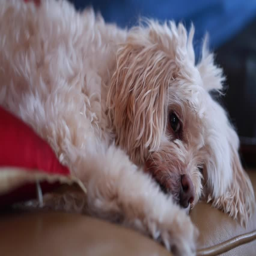
the family dog resting inside the home